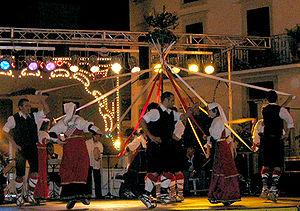
Le saltarello est une danse joyeuse et vivante dont les origines remontent au saltatio des Latins. Elle s'est développée à partir du XIIIᵉ siècle dans l'Italie centrale. Toujours populaire, sa musique est actuellement jouée de partout à travers le monde.